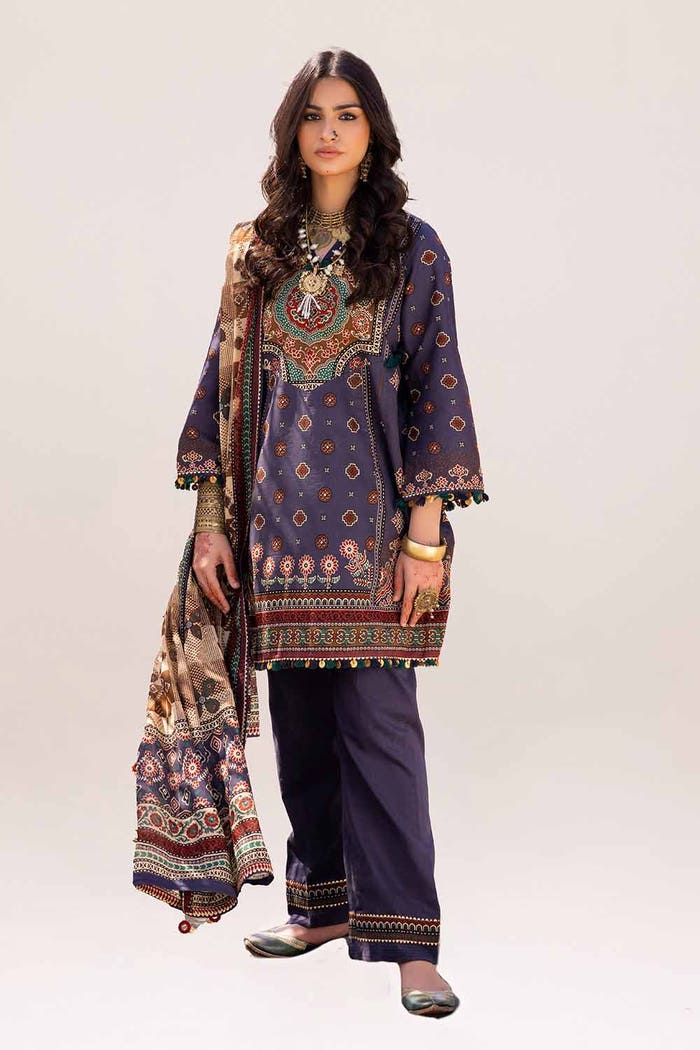
navy multi embroidered salwar suit